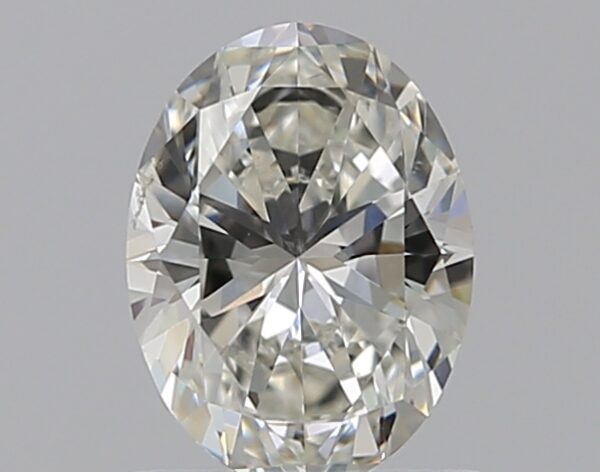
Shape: oval
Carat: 0.72
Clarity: VS2
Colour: I
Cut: EX
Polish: EX
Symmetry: EX
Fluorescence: N
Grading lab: GIA
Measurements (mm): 6.84 x 5.1 x 3.21